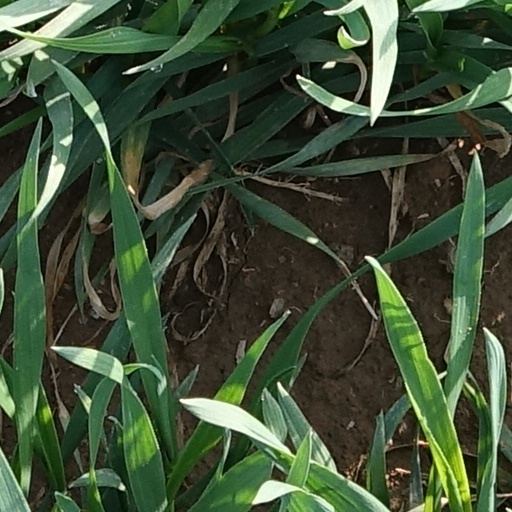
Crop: wheat